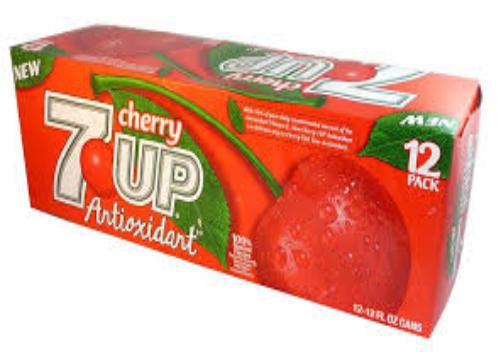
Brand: Cherry 7Up
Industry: Food